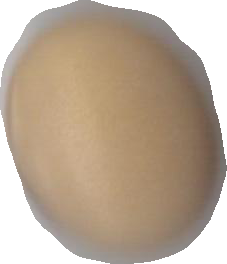
Variety: Anjasmoro